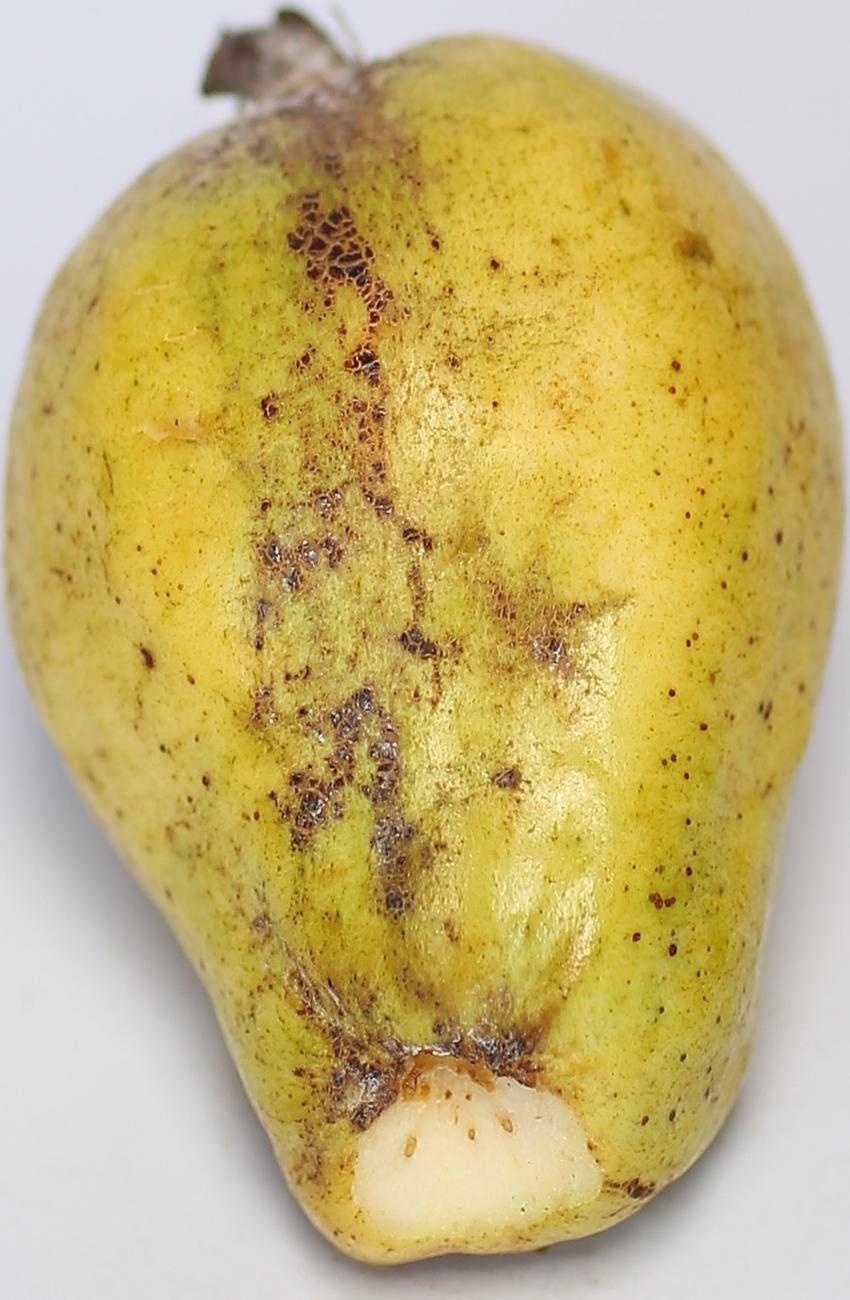
Maturity: ripe
Variety: local-sindhi